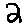
Label: 2